Nyelandsvej

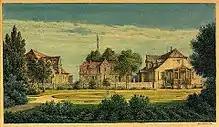
Nyland's country house painted by Christian Hetsch in 1872

In 1814, Rasmus Langeland (1767-1837) bought 22 "tønder" land from the Sindshvile estate. He used it for the construction of a country house for his own use. After his death, it was acquired by his son-in-law Stephan Peter Nyeland (1793-1875). He established part of the streets Nyelandsvej, Langelandsvej and Bentzonsvej. Langelandsvej was named after his wife Anne Kirstine Langeland (1798-1823).